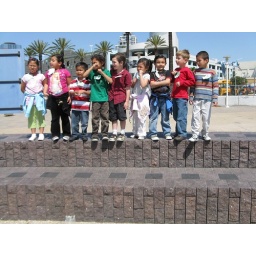
fish in the road 025